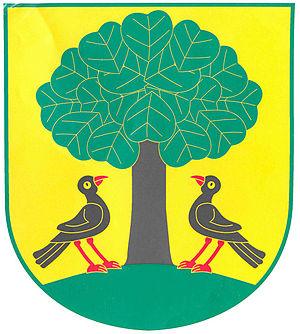
Podůlší est une commune du district de Jičín, dans la région de Hradec Králové, en Tchéquie. Sa population s'élevait à 255 habitants en 2017.